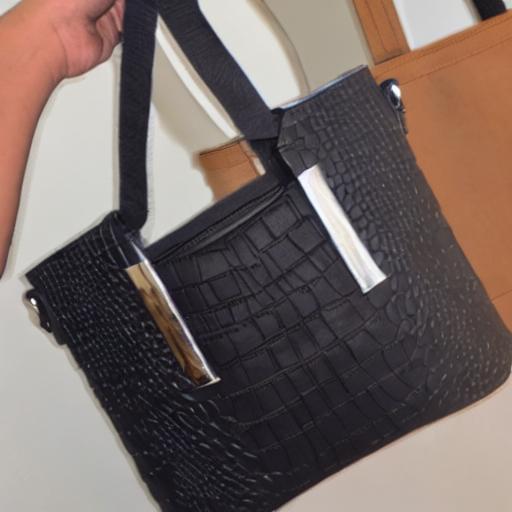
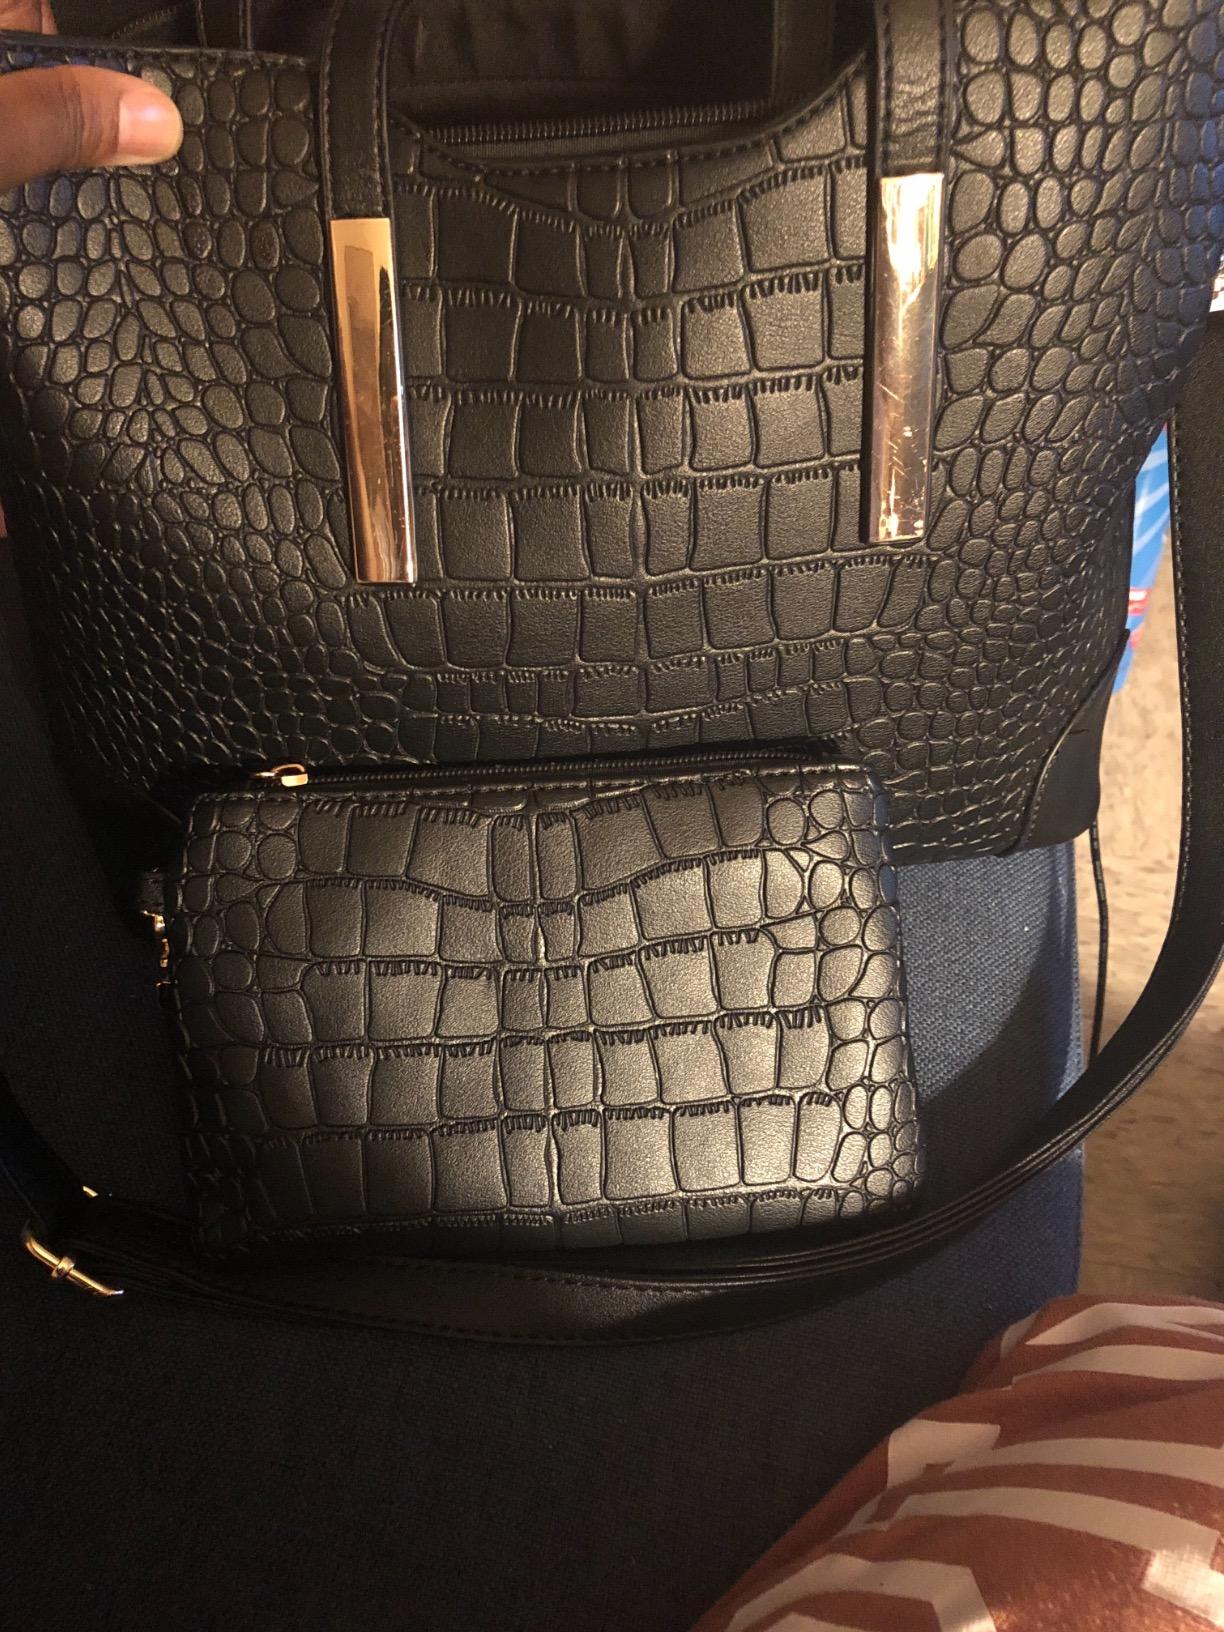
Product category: accessories_handbag
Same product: no